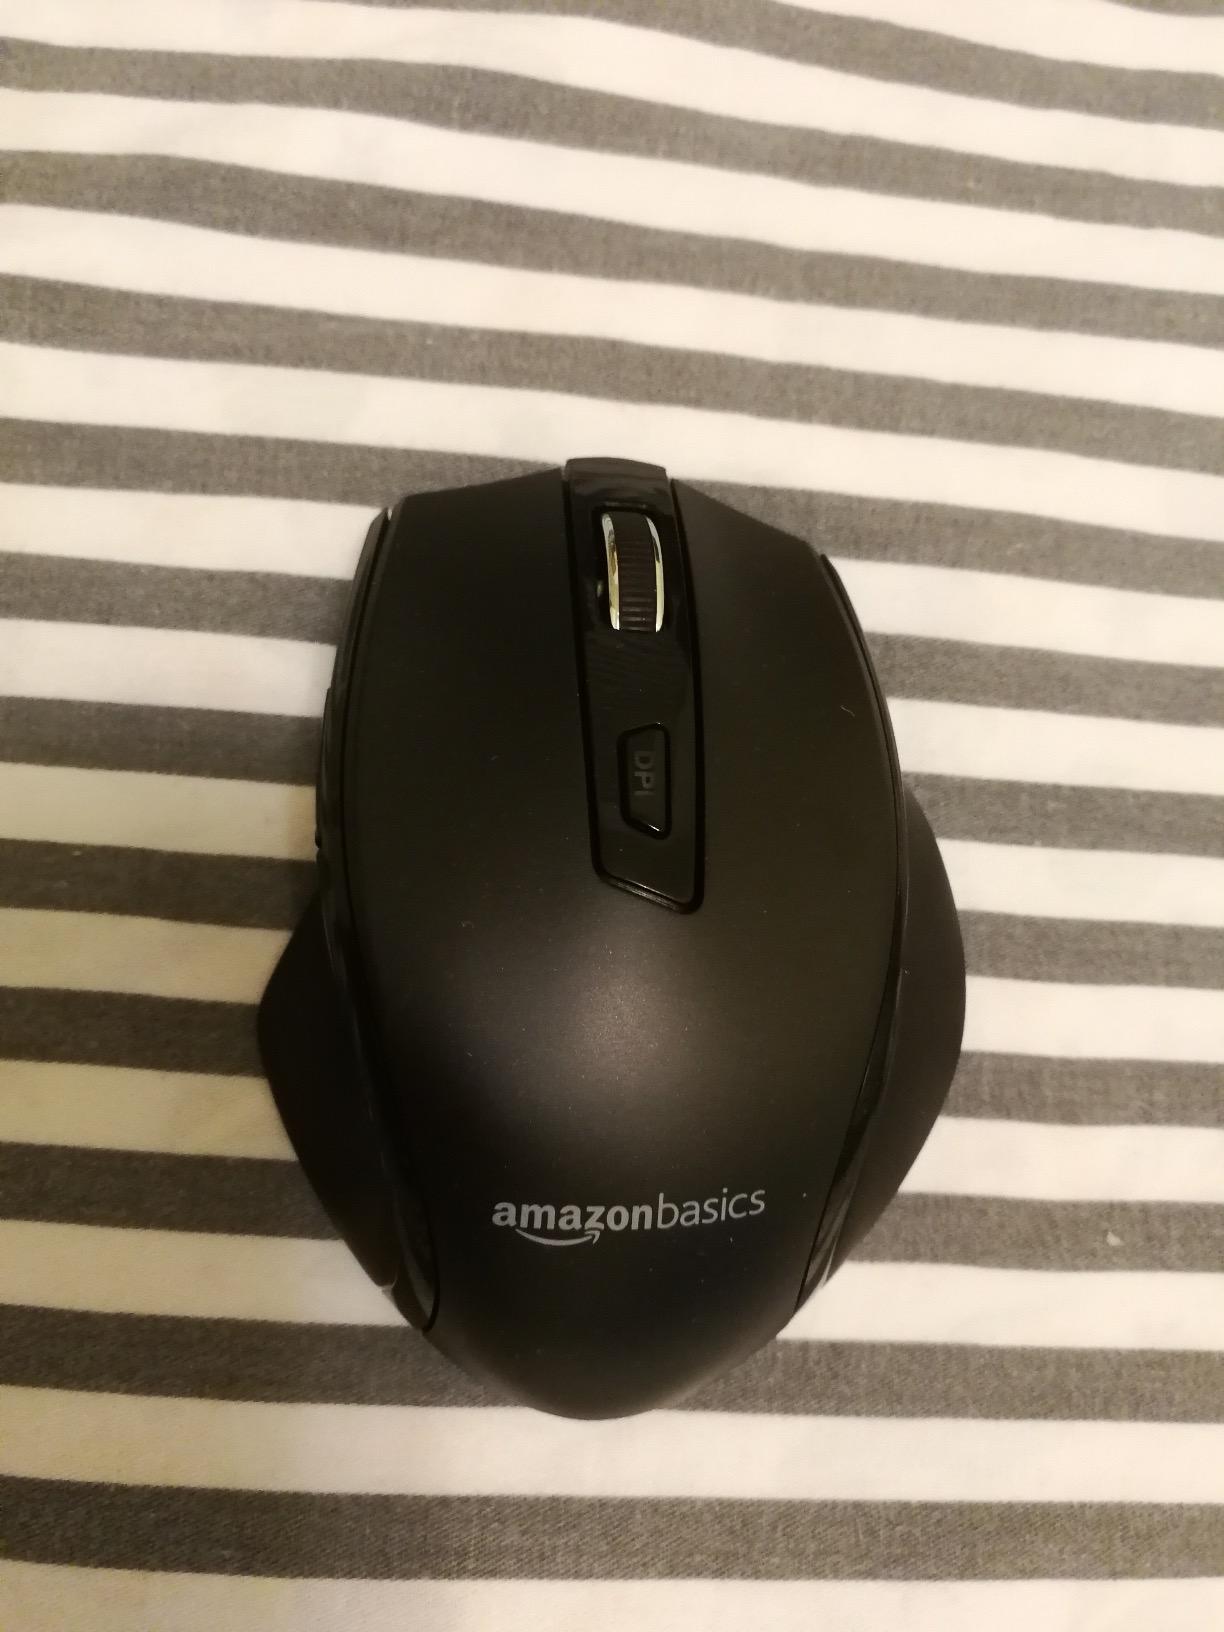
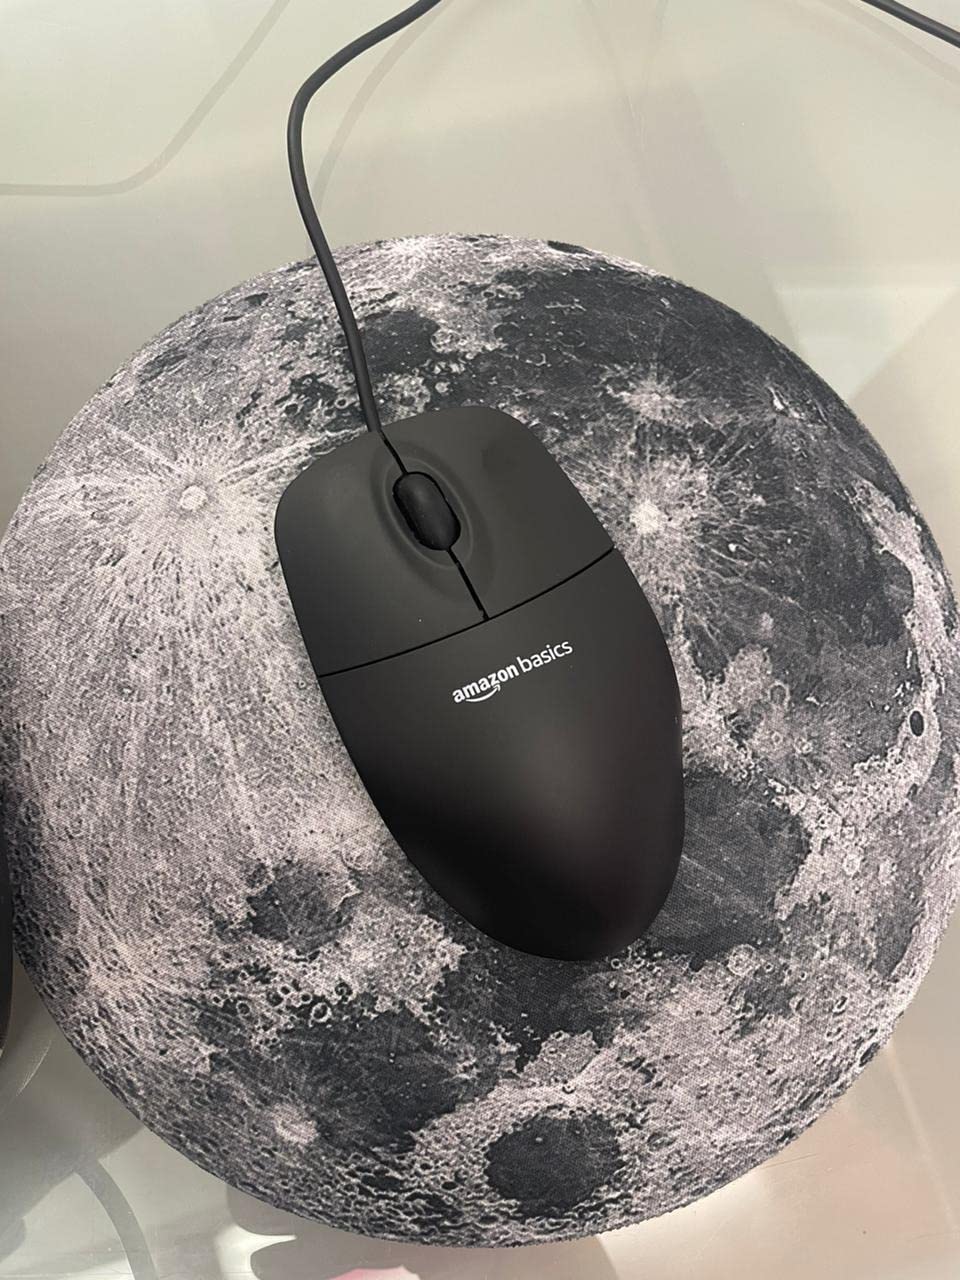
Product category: mouse
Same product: no